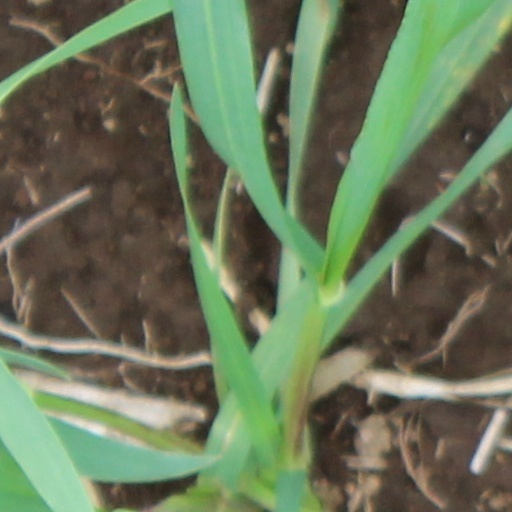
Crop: wheat